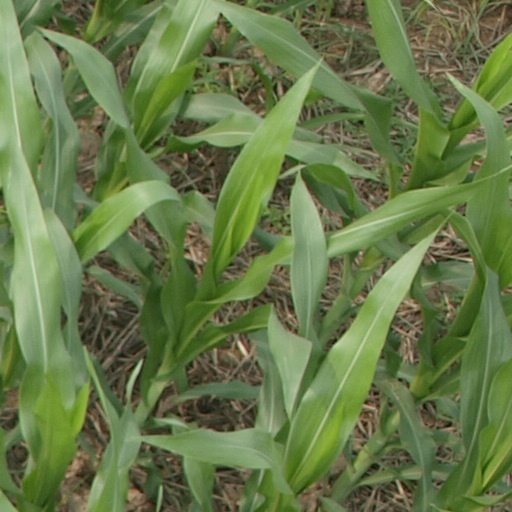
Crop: maize; corn